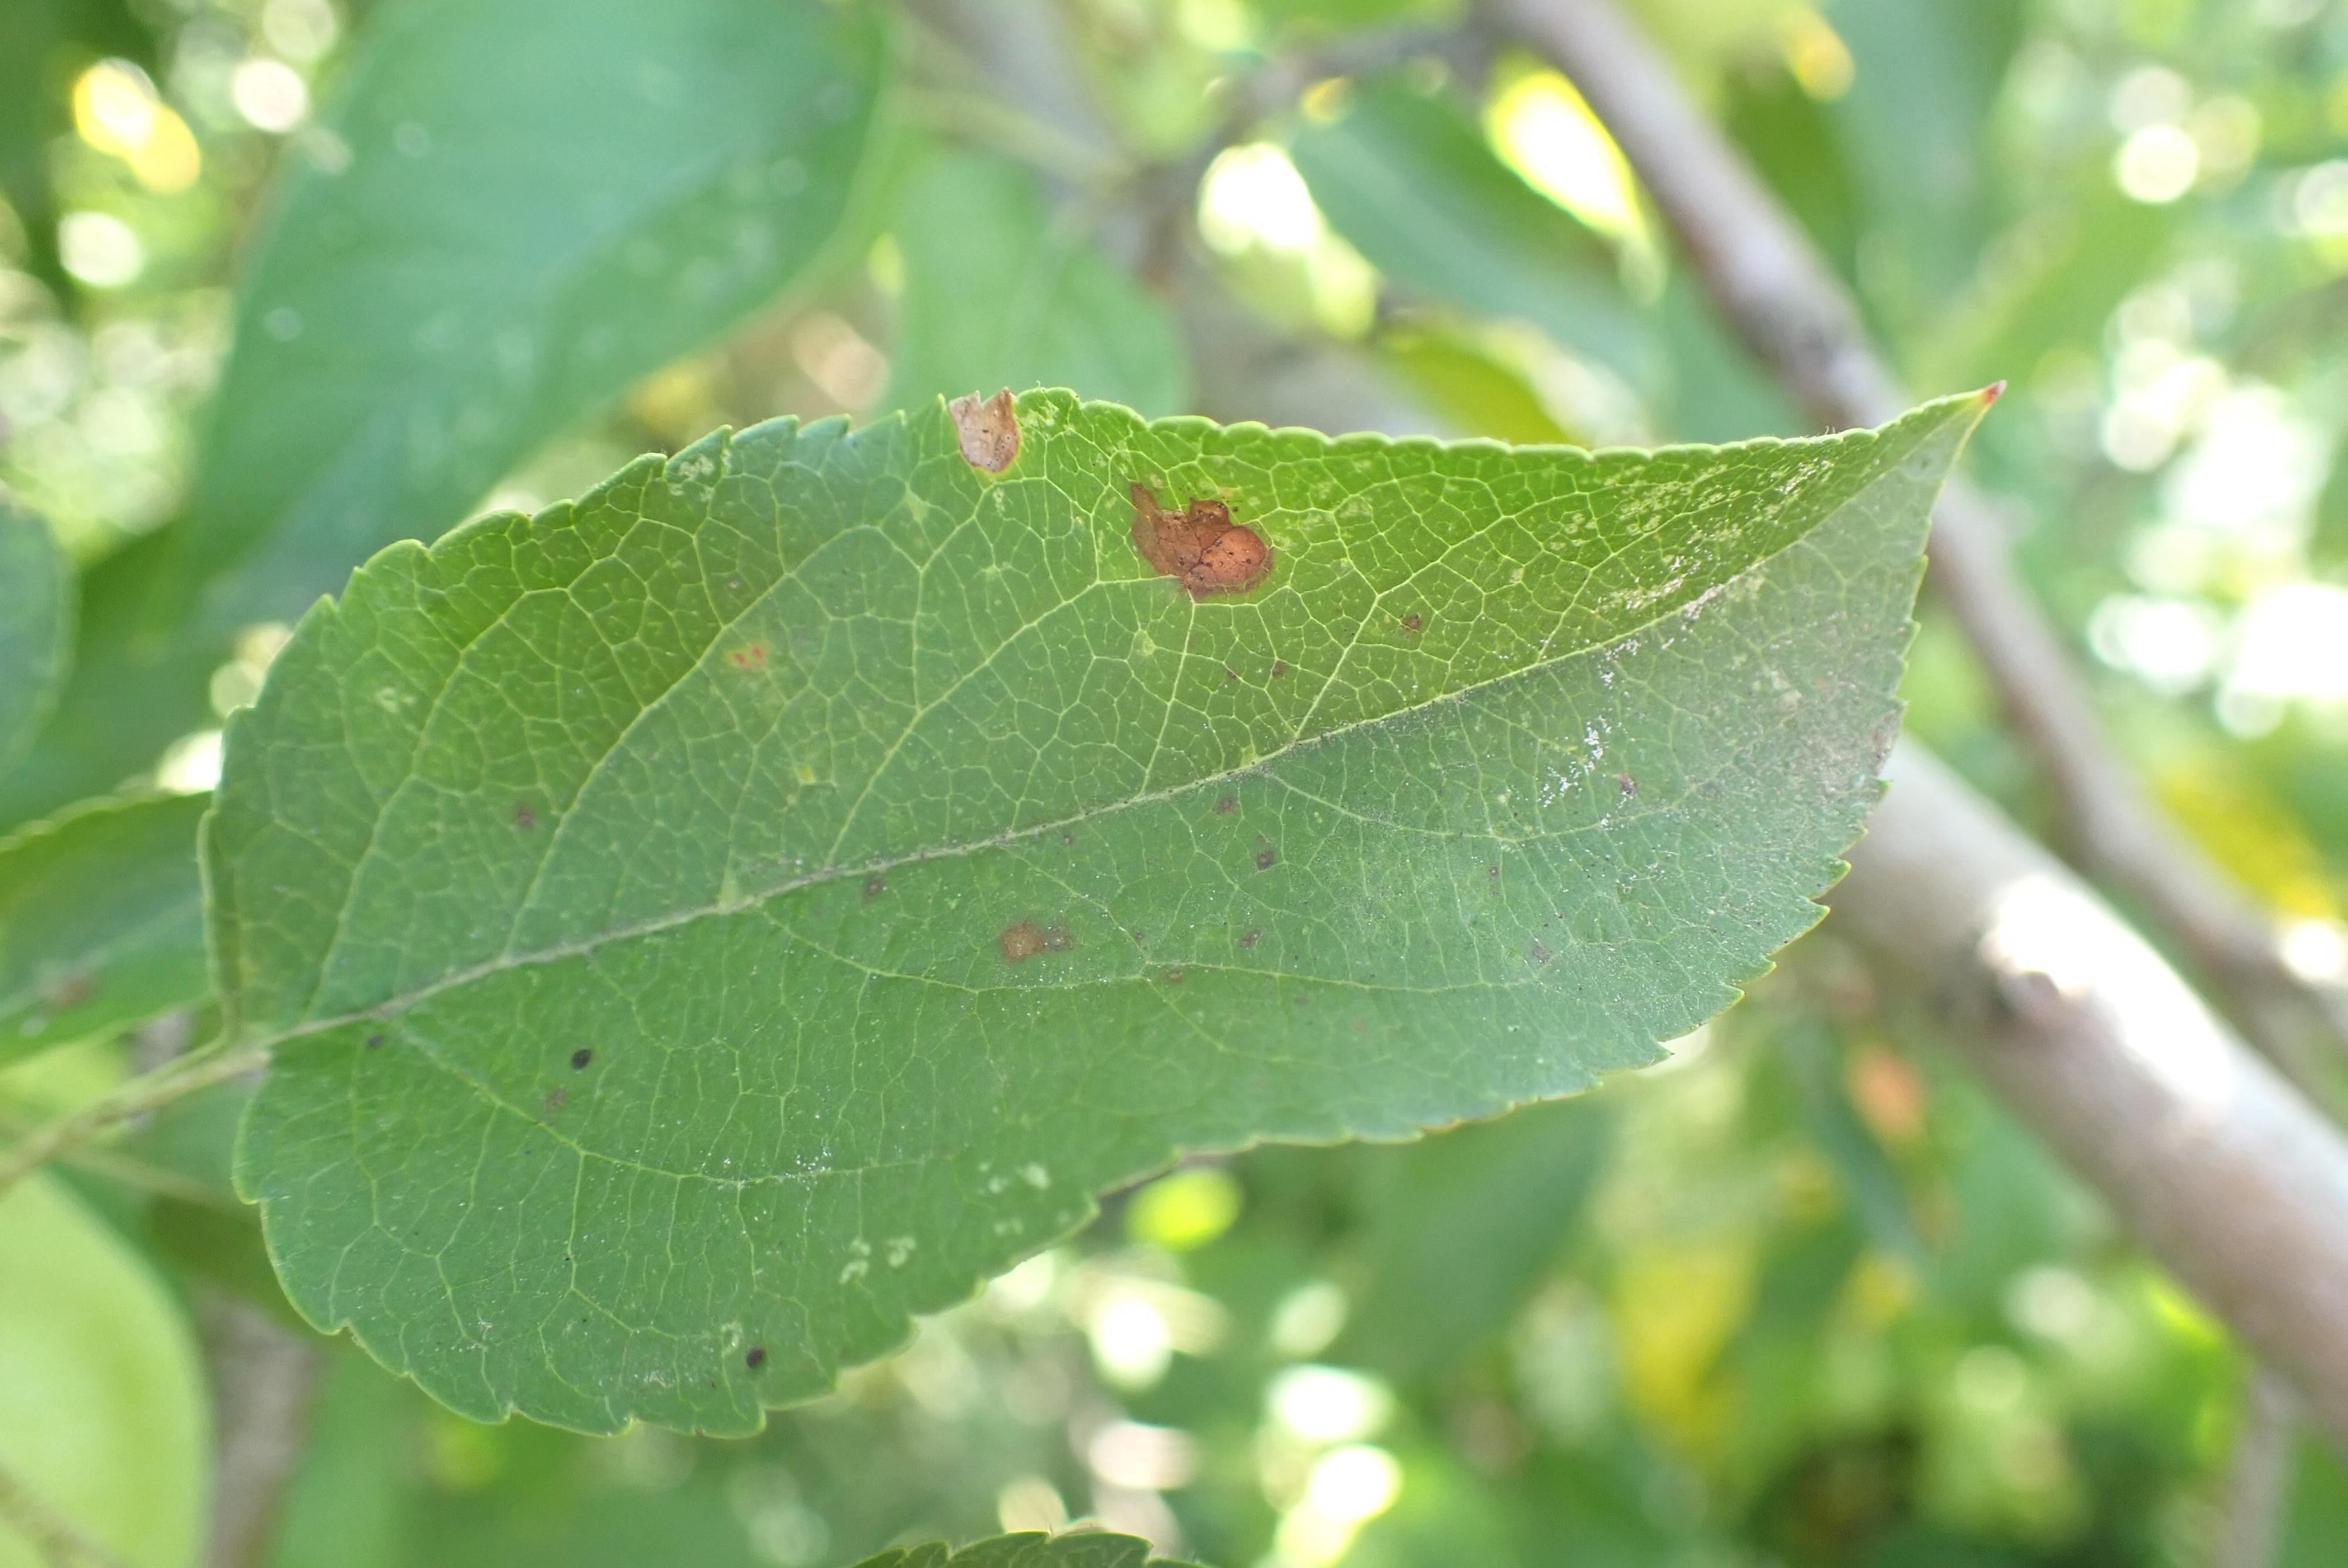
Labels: complex